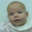
Label: baby